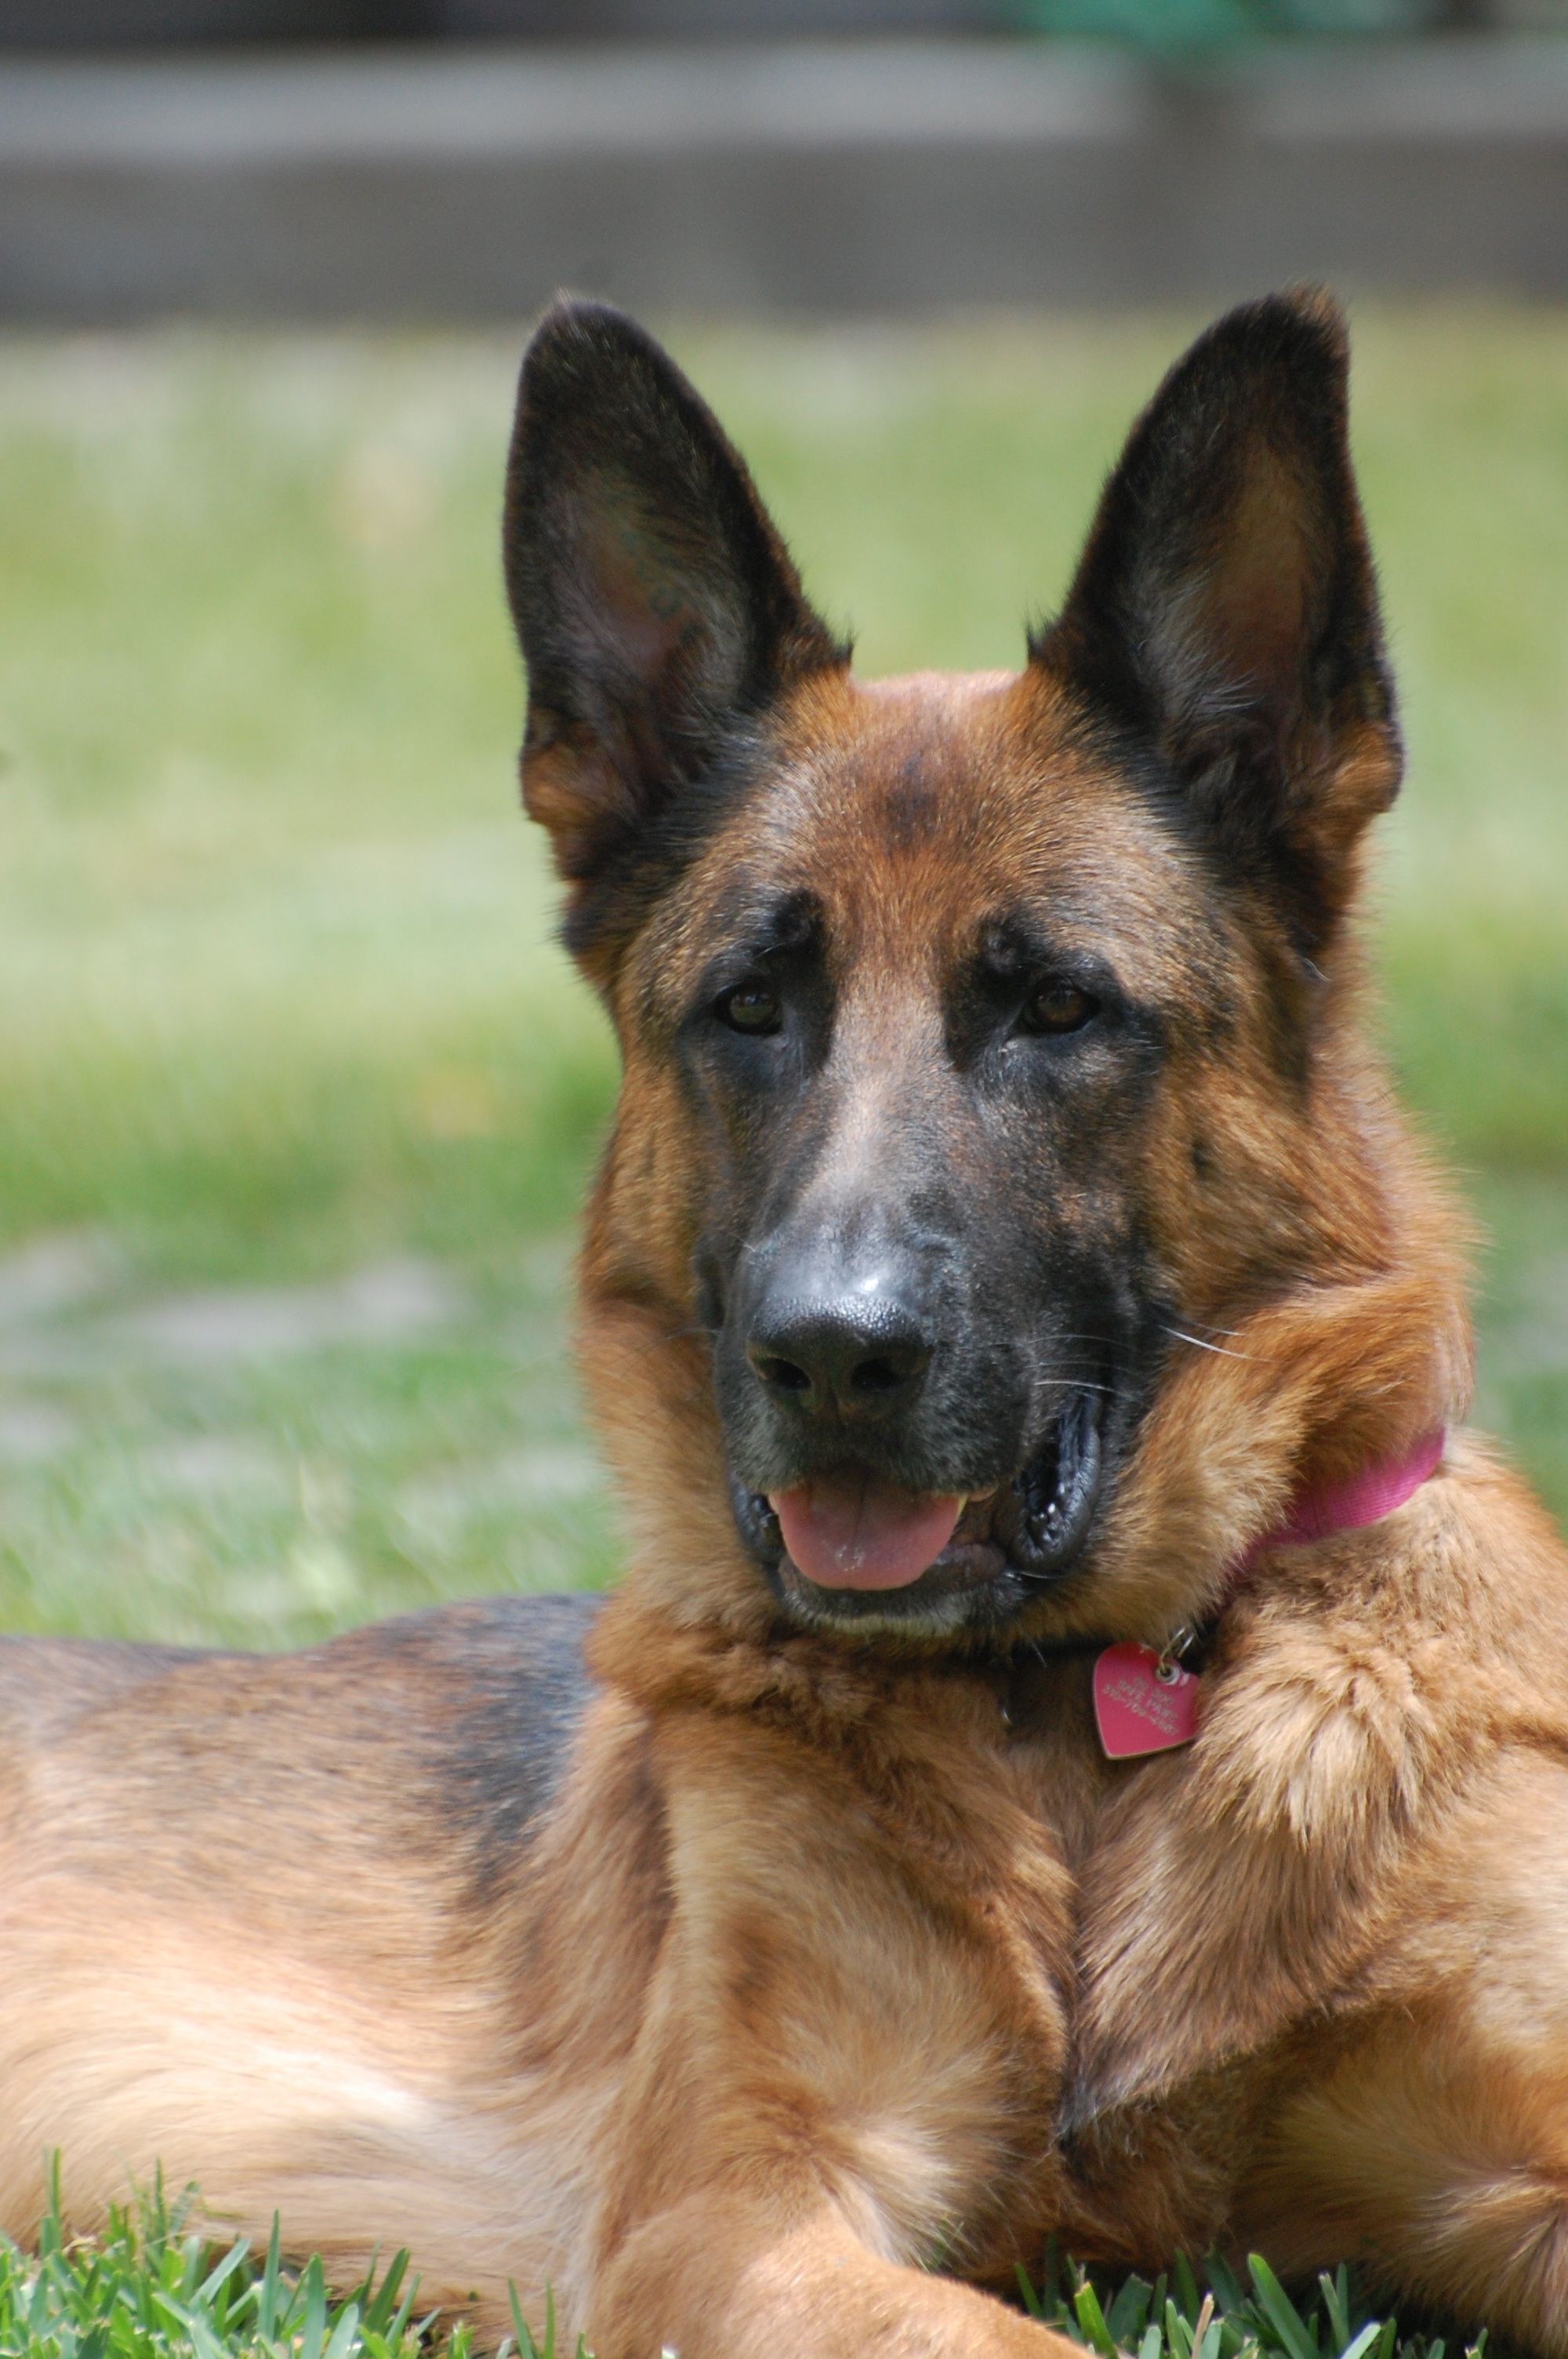
dog, animal, canine, pet, portrait, mammal, german shepherd, furry, ears, vertebrate, large, dog breed, breed, rescue, companion, purebred, los angeles, old german shepherd dog, pooch, belgian shepherd malinois, dog like mammal, wolfdog, carnivoran, dog breed group, shiloh shepherd dog, east european shepherd, german shepherd dog, tervuren, adoptable, go dog safe paws